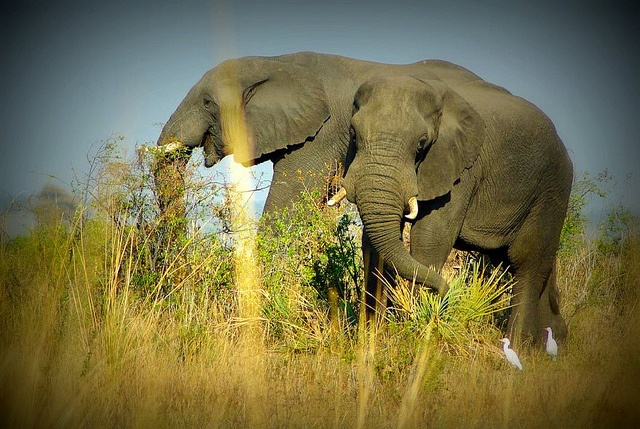
Two large adult elephants walk next to one another.
Two large elephants walking in the tall grass
Two large gray elephants standing in a dry grass covered field.
Two elephants walking through a grassy area eating.
Two elephants are seen walking together in the grass